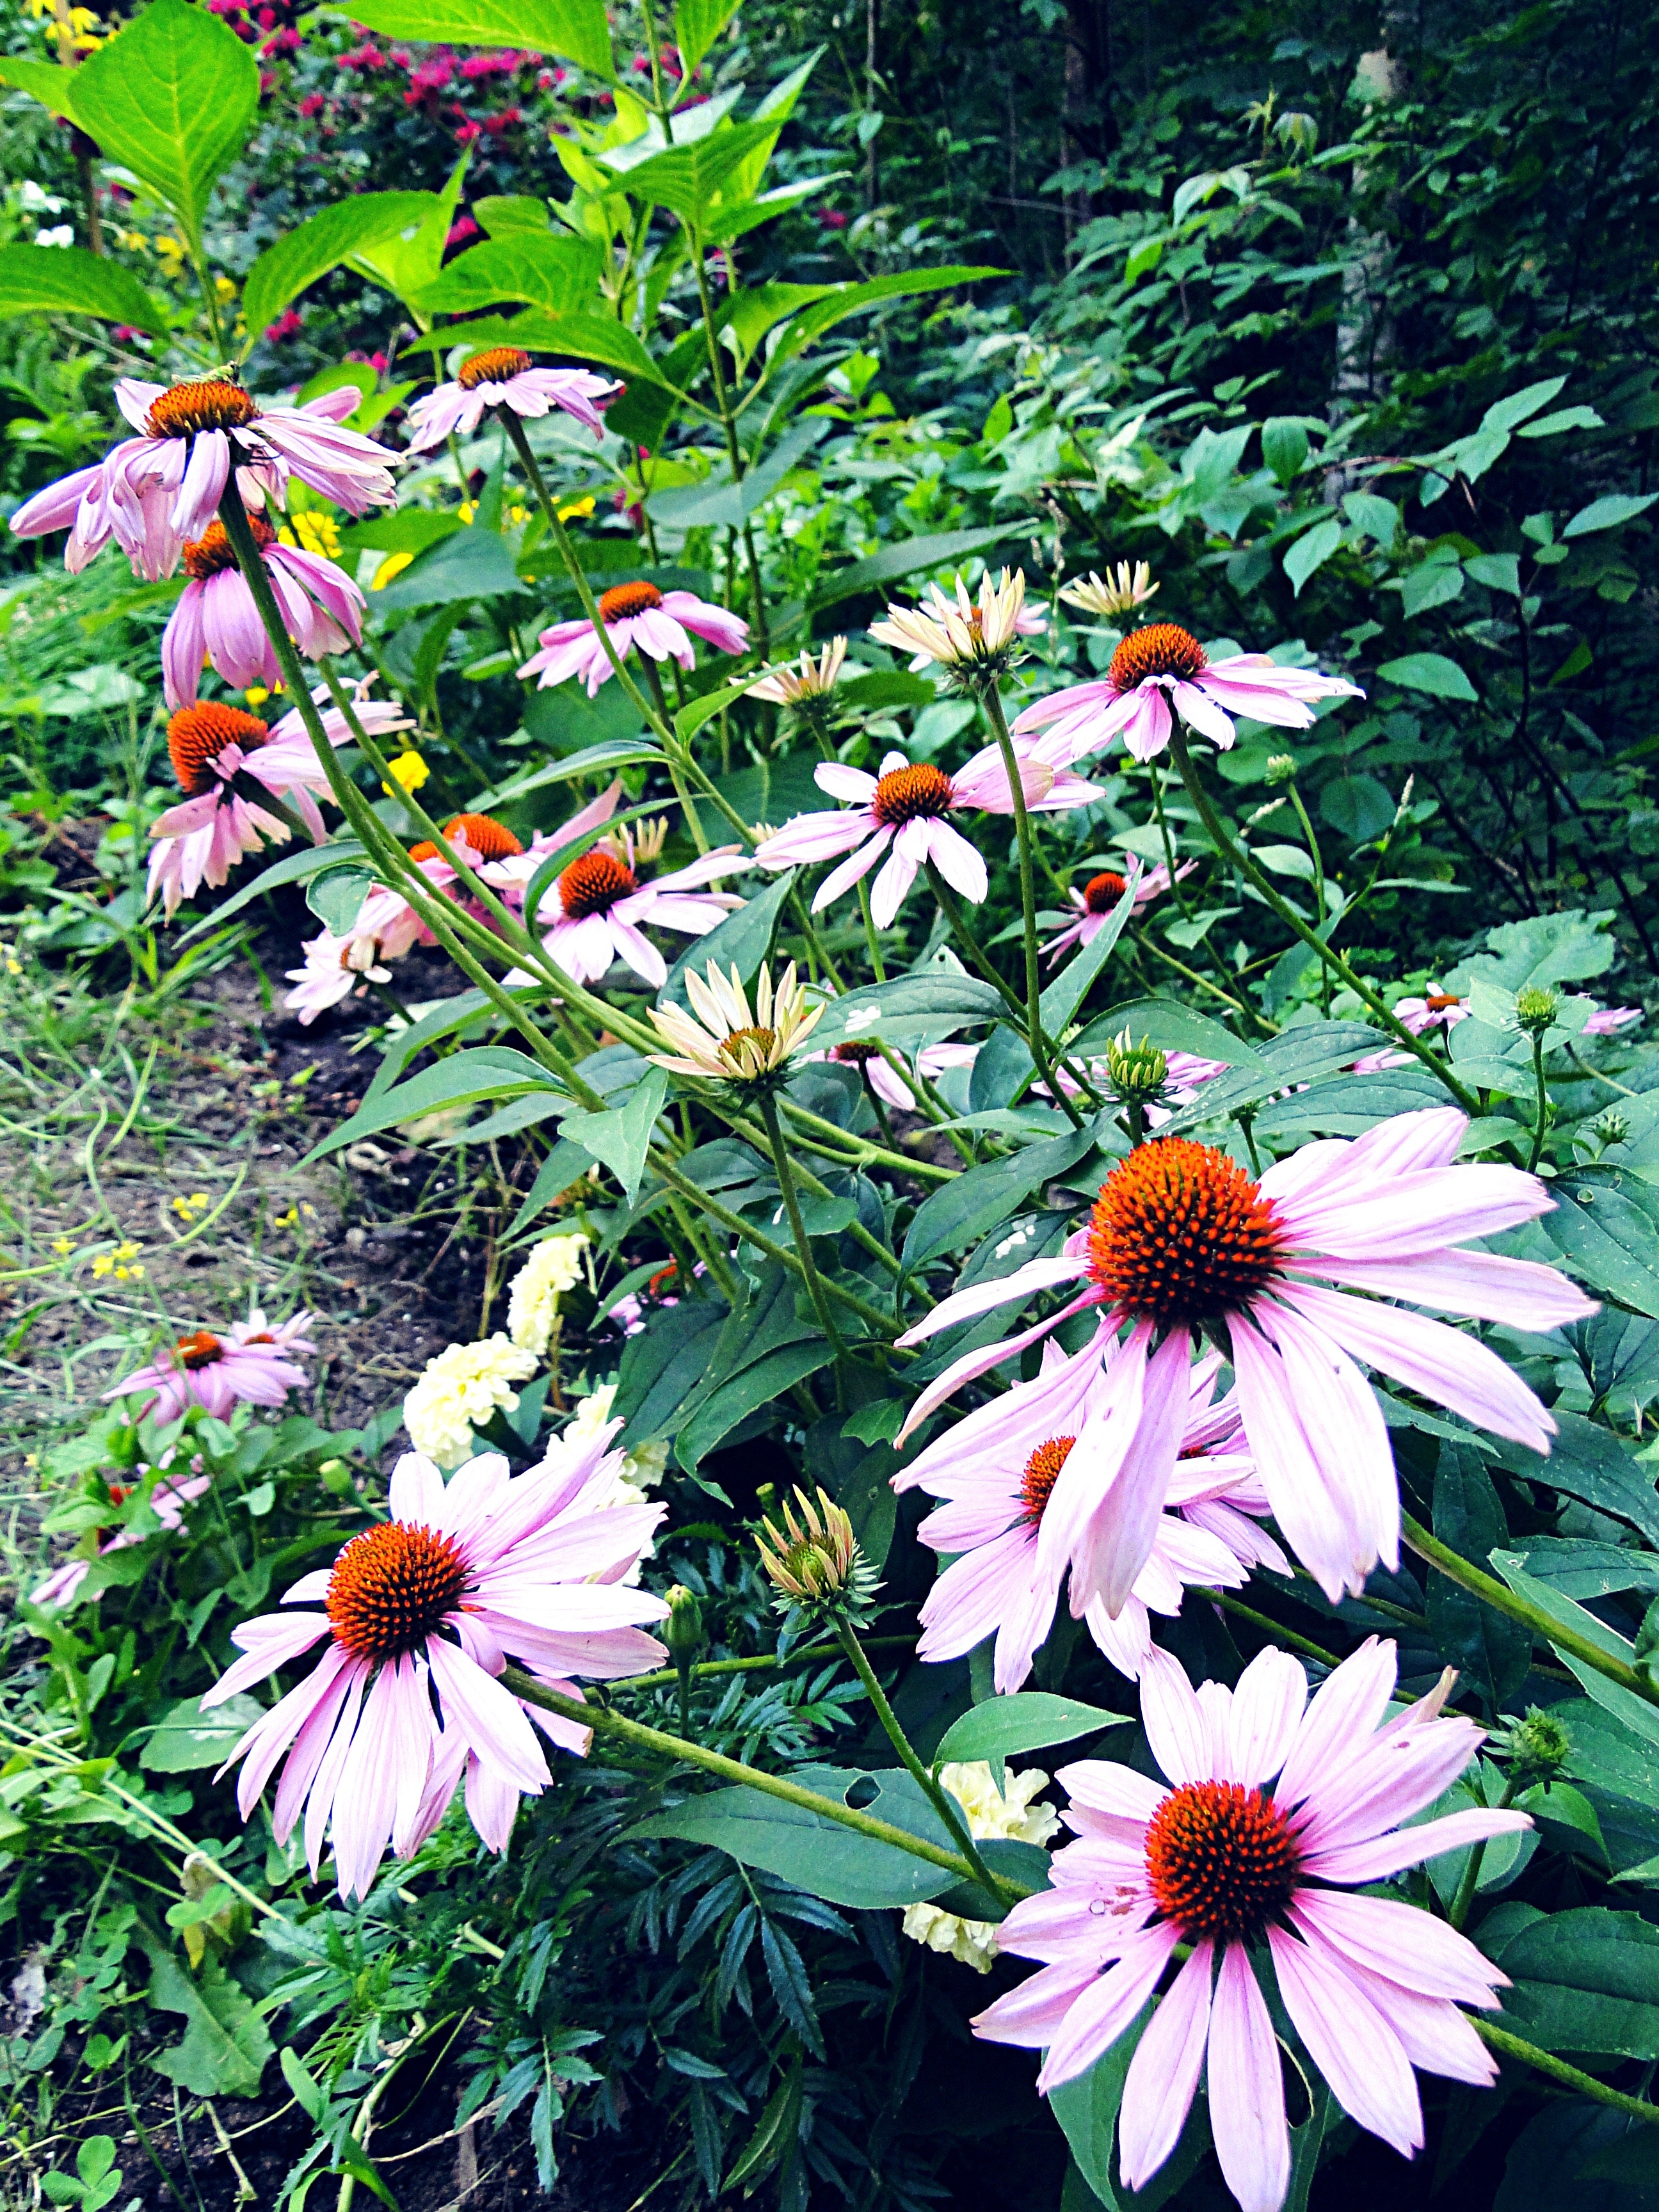
nature, blossom, plant, meadow, flower, purple, petal, summer, floral, botany, blooming, garden, flora, perennial, botanical, plants, wildflower, petals, tall, coneflower, blooms, border, echinacea, flowering, hardy, flowering plant, daisy family, land plant